Royal Order of Scotland

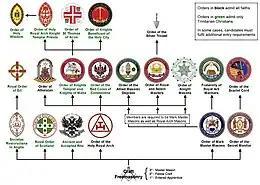
The position of the Royal Order of Scotland among the Masonic appendant bodies in England and Wales

The essential and universal qualifications for applicants are membership of the three degrees of Craft Freemasonry, five years or more continuous subscription to a St John's Lodge as a Master Mason, and profession of the Trinitarian Christian faith, these requirements cannot be altered by any Province. Membership is by invitation only.